LG Electronics

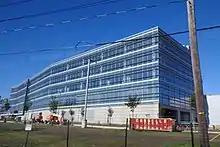
October 2019 in Englewood Cliffs

In 2013, LG Electronics USA proposed building a new headquarters in the borough of Englewood Cliffs in Bergen County, New Jersey, including a tall building that would stand taller than the tree line of the Hudson Palisades, a US National Natural Landmark. The company proposed to build an environmentally friendly facility in Englewood Cliffs, incidental to Bergen County's per-capita leading Korean American population, having received an initially favorable legal decision concerning building height issues. The plan, while approved by the local government, met with resistance from the segments of the general public as well as government officials in New Jersey and adjacent New York. The initial court decision upholding the local government approval was overturned by a New Jersey appellate court in 2015 and LG subsequently submitted a revised, scaled-down, 64-foot building for approval by the borough of Englewood Cliffs in 2016. LG broke ground on the new US$300 million Englewood Cliffs headquarters on 7 February 2017, to be completed in late 2019.